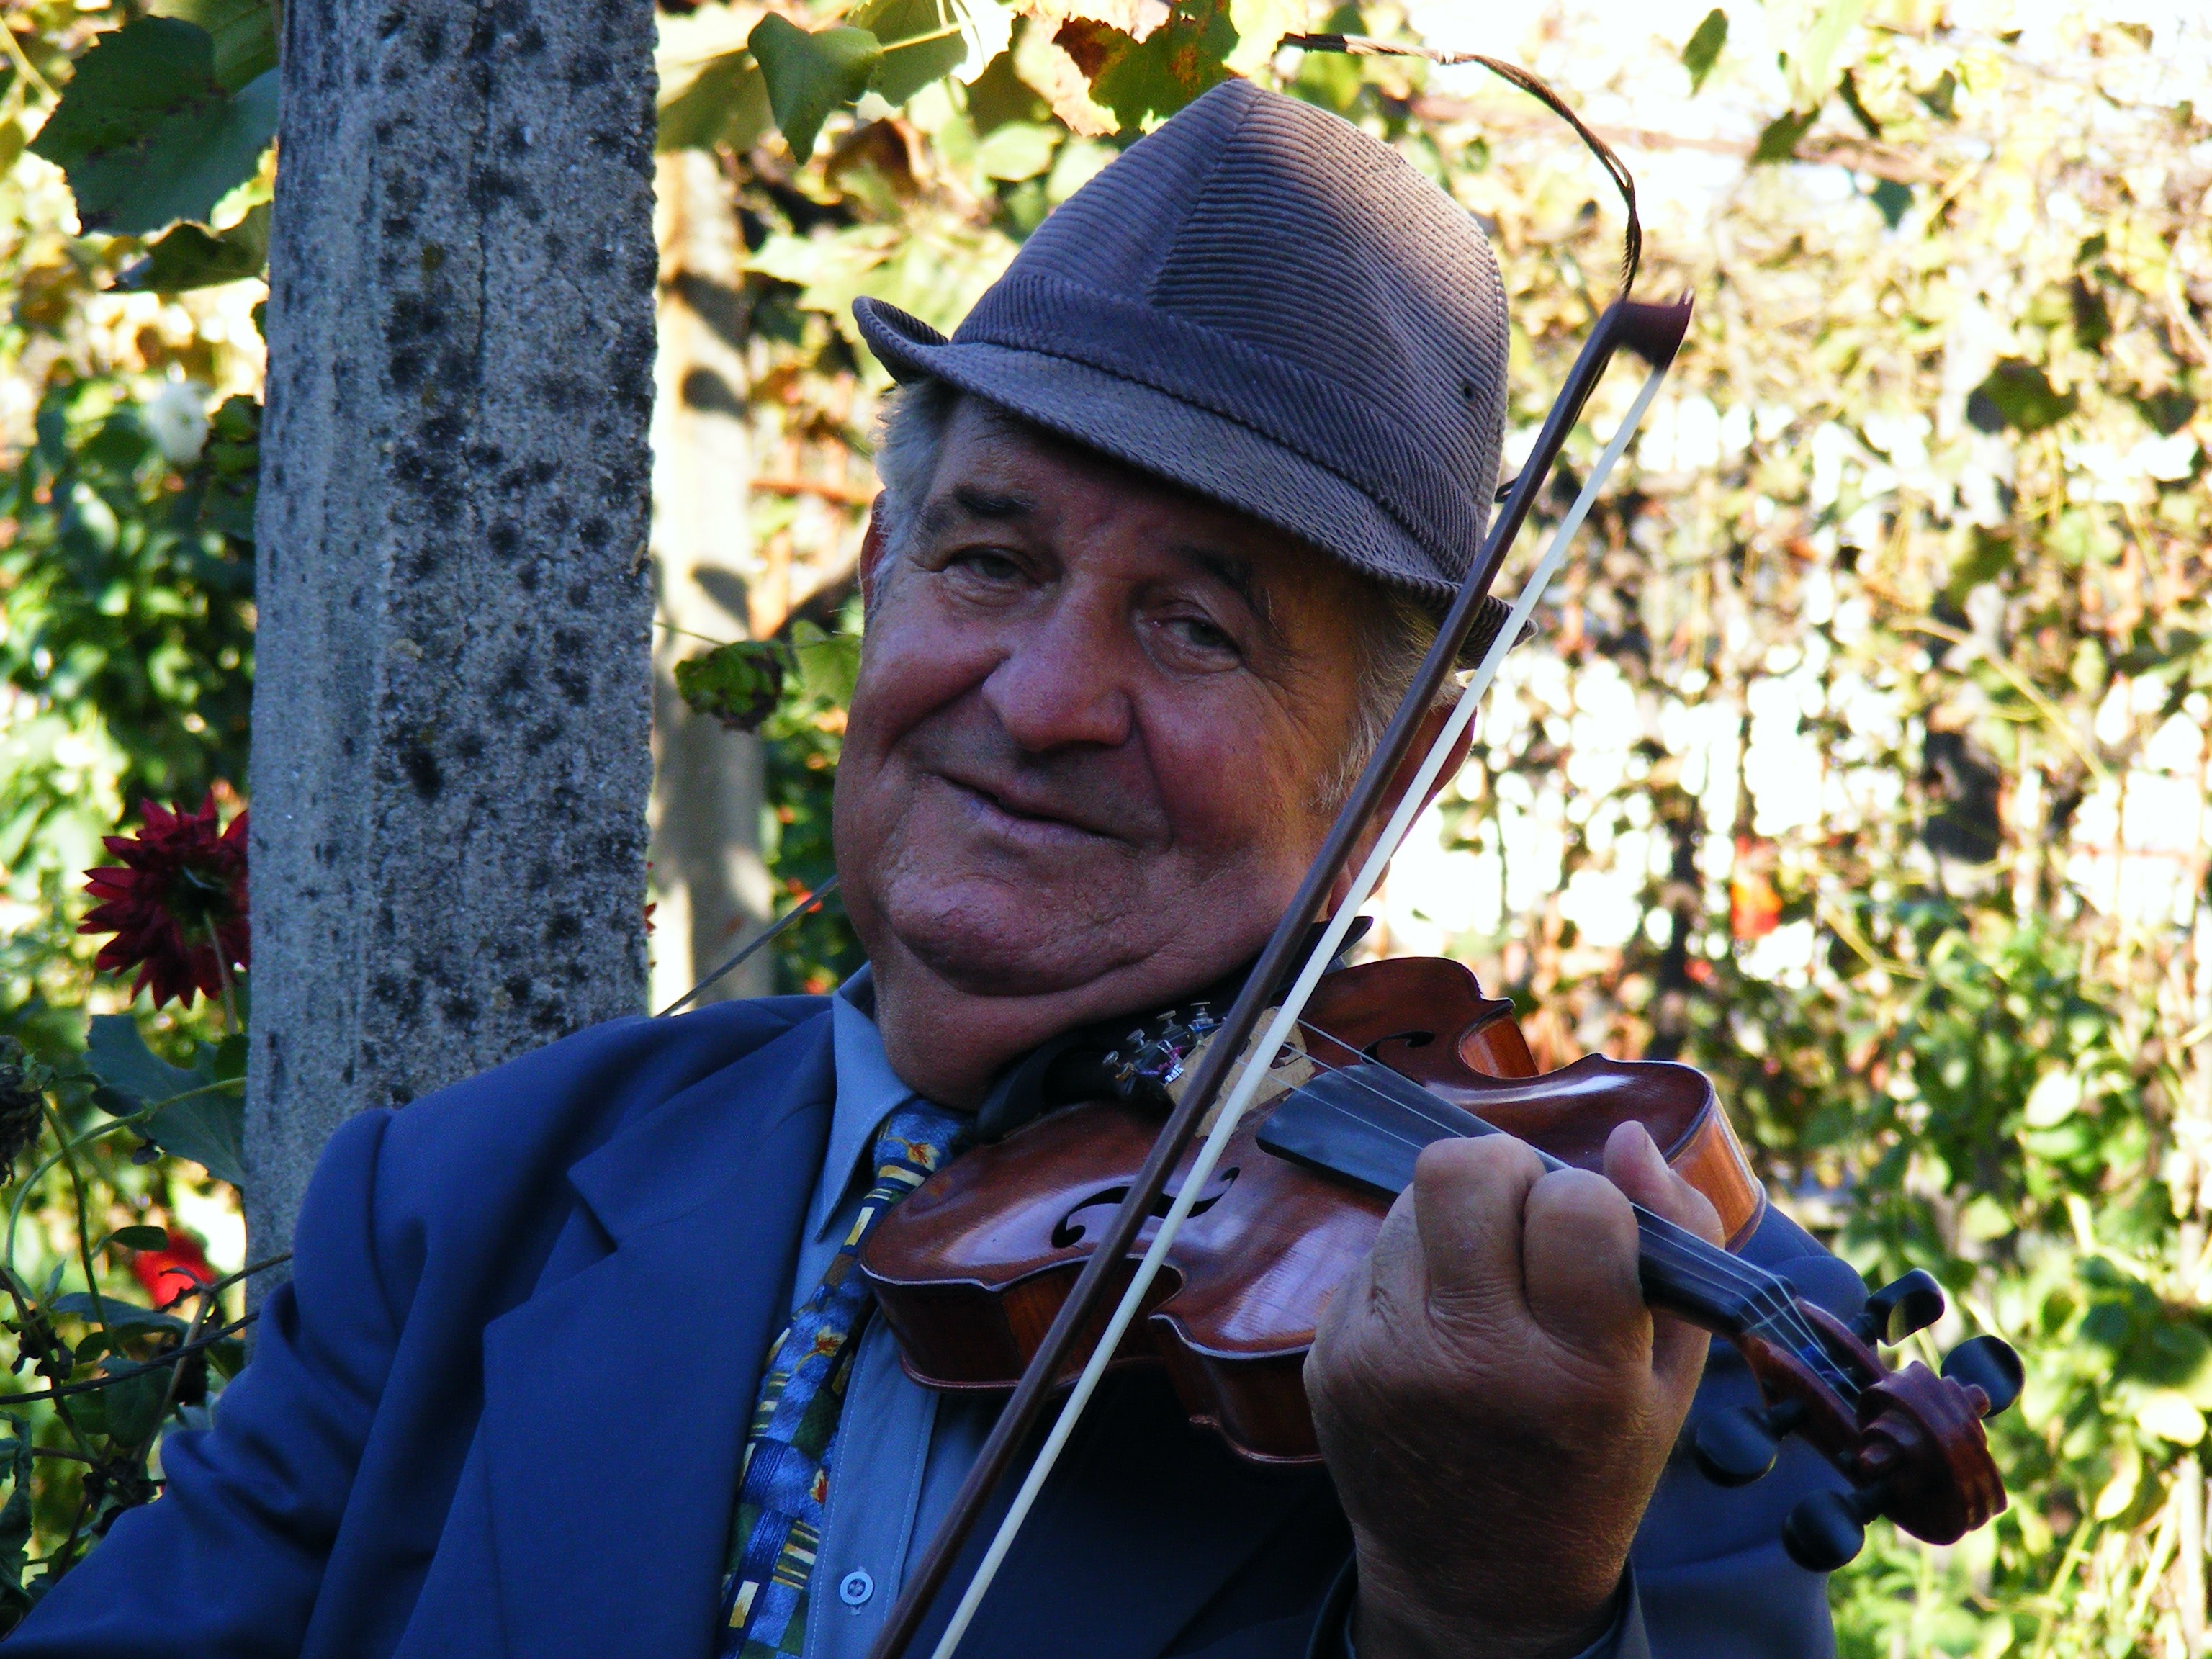
person, music, people, violin, sound, musicians, traditions, instruments, romania, gypsy, fiddle